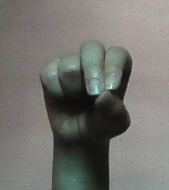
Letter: gaaf